Yaroslav Hrytsak

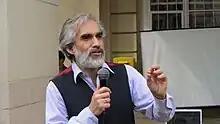

Yaroslav Hrytsak (born 1 January 1960) is a Ukrainian historian, Doctor of Historical Sciences and professor of the Ukrainian Catholic University. He is also the director of the Institute for Historical Studies of Ivan Franko National University of Lviv.